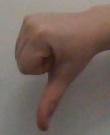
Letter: waw